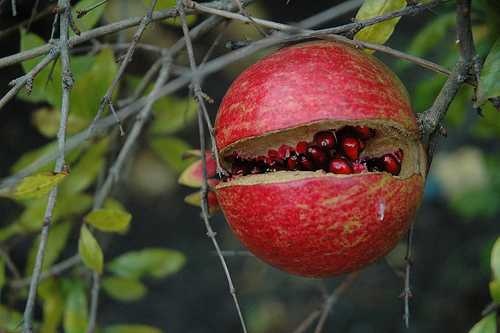
Label: Pomegranate